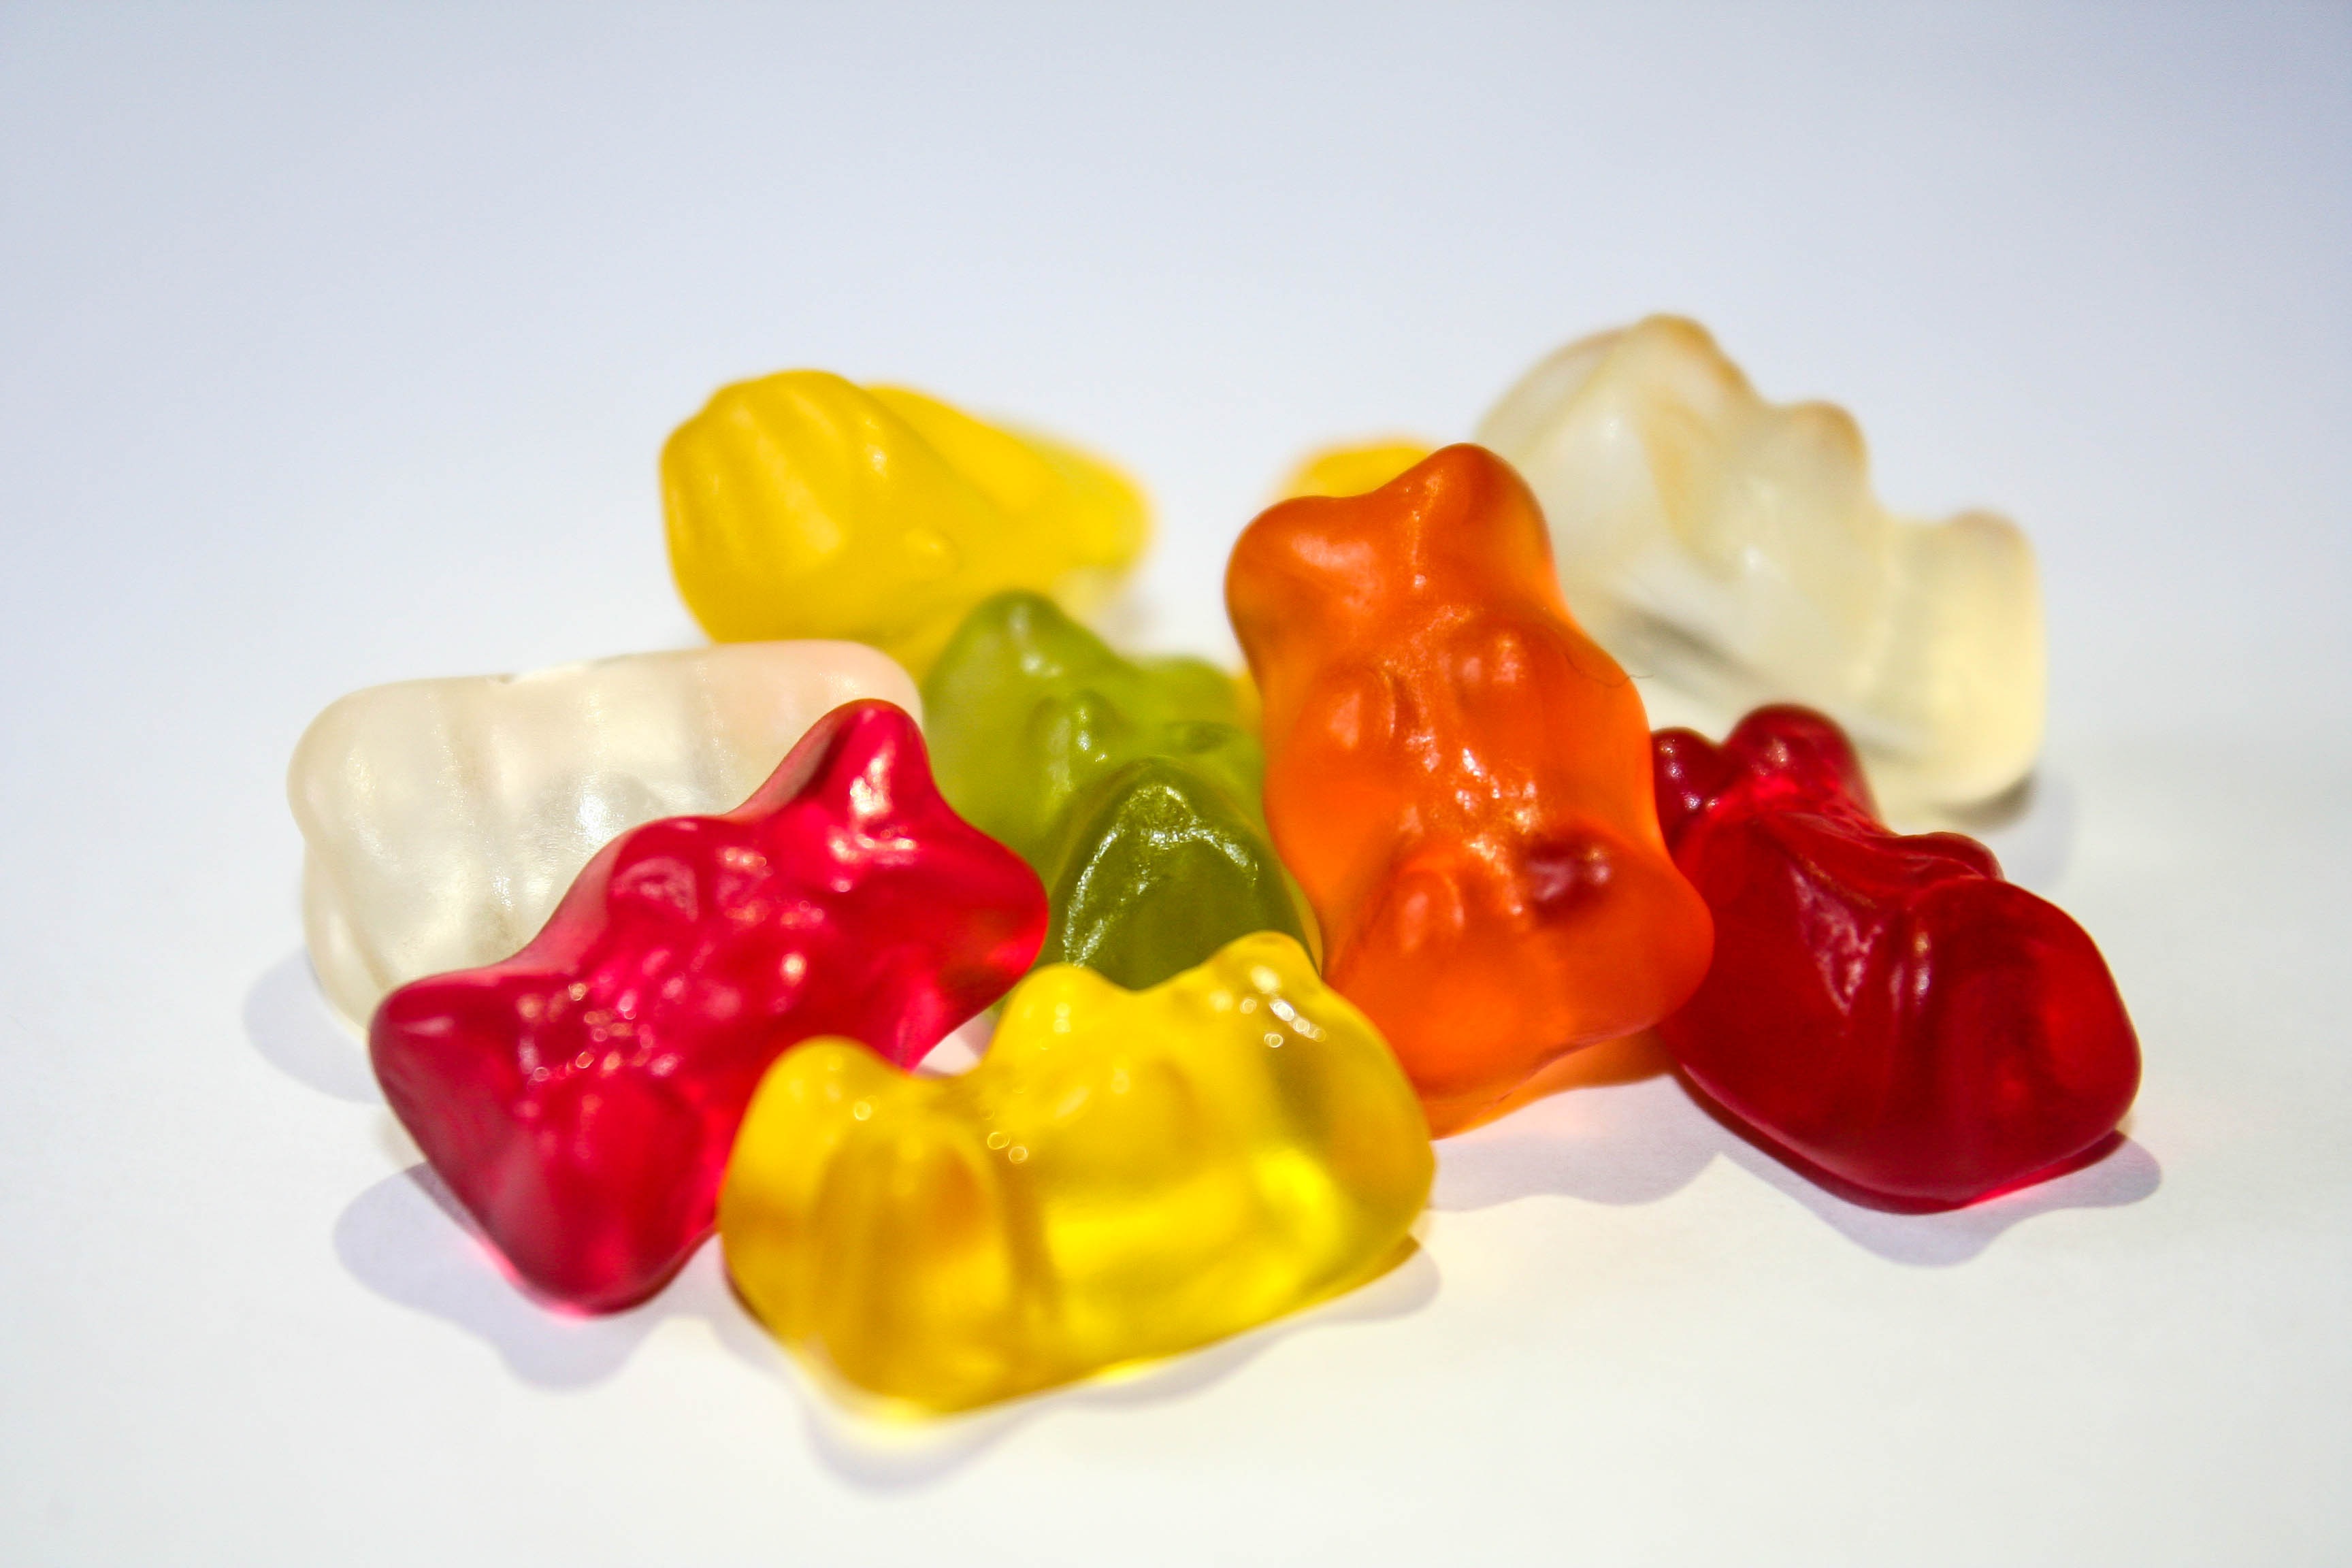
petal, food, produce, colourful, colorful, dessert, sweets, candy, confectionery, gummi bears, gummy bears, gummi candy, wine gum